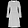
Label: Dress